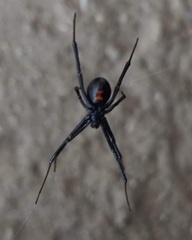
Species: Lactrodectus_hesperus